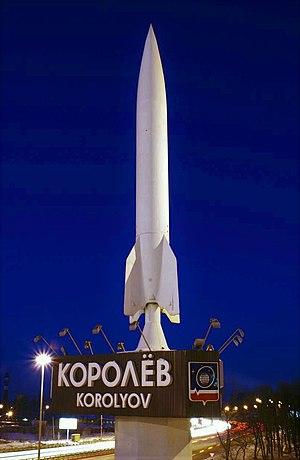
L'histoire du missile balistique naît au XXᵉ siècle grâce à quelques scientifiques précurseurs de l'exploration de l'espace. Elle débute véritablement en 1944 lorsque des missiles balistiques V2 sont utilisés pour la première fois par l'Allemagne nazie au cours de la Seconde Guerre mondiale. Durant la guerre froide, ce type d'arme va connaître un développement considérable. Capitalisant sur le savoir-faire des ingénieurs allemands, les États-Unis et l'Union soviétique se lancent dans des projets de développement de missiles qui débouchent dans les années 1950 sur des armes opérationnelles capables d'emporter une ogive nucléaire à une distance pouvant atteindre plusieurs milliers de kilomètres. Des milliers de missiles sont produits dans les années 1960 par les deux super-puissances, en vue d'équiper soit leurs forces de théâtre d'opérations, soit leurs forces nucléaires stratégiques. La France et la Chine se lancent aussi dans le développement de ce type d'armes dans les années 1960.
Sergueï Pavlovitch Korolev, né le 30 décembre 1906 à Jytomyr et mort le 14 janvier 1966 à Moscou, est un ingénieur, fondateur du programme spatial soviétique. Grâce à son génie visionnaire, sa force de caractère, ses capacités de travail et ses talents d'organisateur, l'Union soviétique acquiert une position dominante dans le domaine spatial à la fin des années 1950 et au début des années 1960.
Un missile balistique est un engin qui lance une ou plusieurs armes en leur donnant une trajectoire essentiellement balistique, c'est-à-dire influencée uniquement par la gravité et la vitesse acquise par une force d'accélération initiale. La phase balistique est précédée par une phase de propulsion sous l’effet d’un moteur-fusée, le missile proprement dit, donnant à l'arme la vitesse nécessaire pour atteindre la cible après une trajectoire essentiellement spatiale.
Korolev ou Koroliov est une ville de l'oblast de Moscou, en Russie. Sa population s'élevait à 224 533 habitants en 2019.